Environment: real
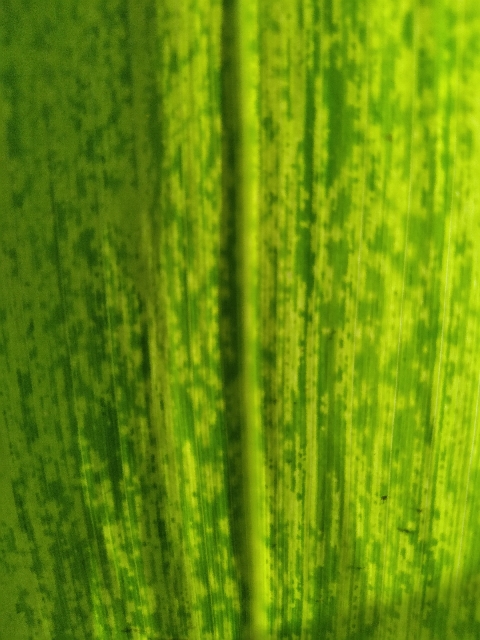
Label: lethal_necrosis